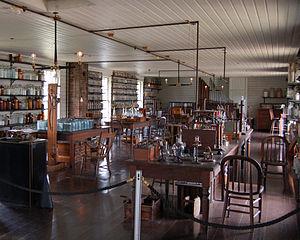
The Henry Ford, un National Historic Landmark depuis 1981 sous le nom d'« Edison Institute », est le plus grand musée couvert et à ciel ouvert des États-Unis. Il se situe dans la banlieue de Détroit, à Dearborn dans l'État du Michigan.
Thomas Alva Edison, né le 11 février 1847 à Milan dans l'Ohio et mort le 18 octobre 1931 à West Orange dans le New Jersey, est un inventeur, un scientifique et un industriel américain.